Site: brandenburg
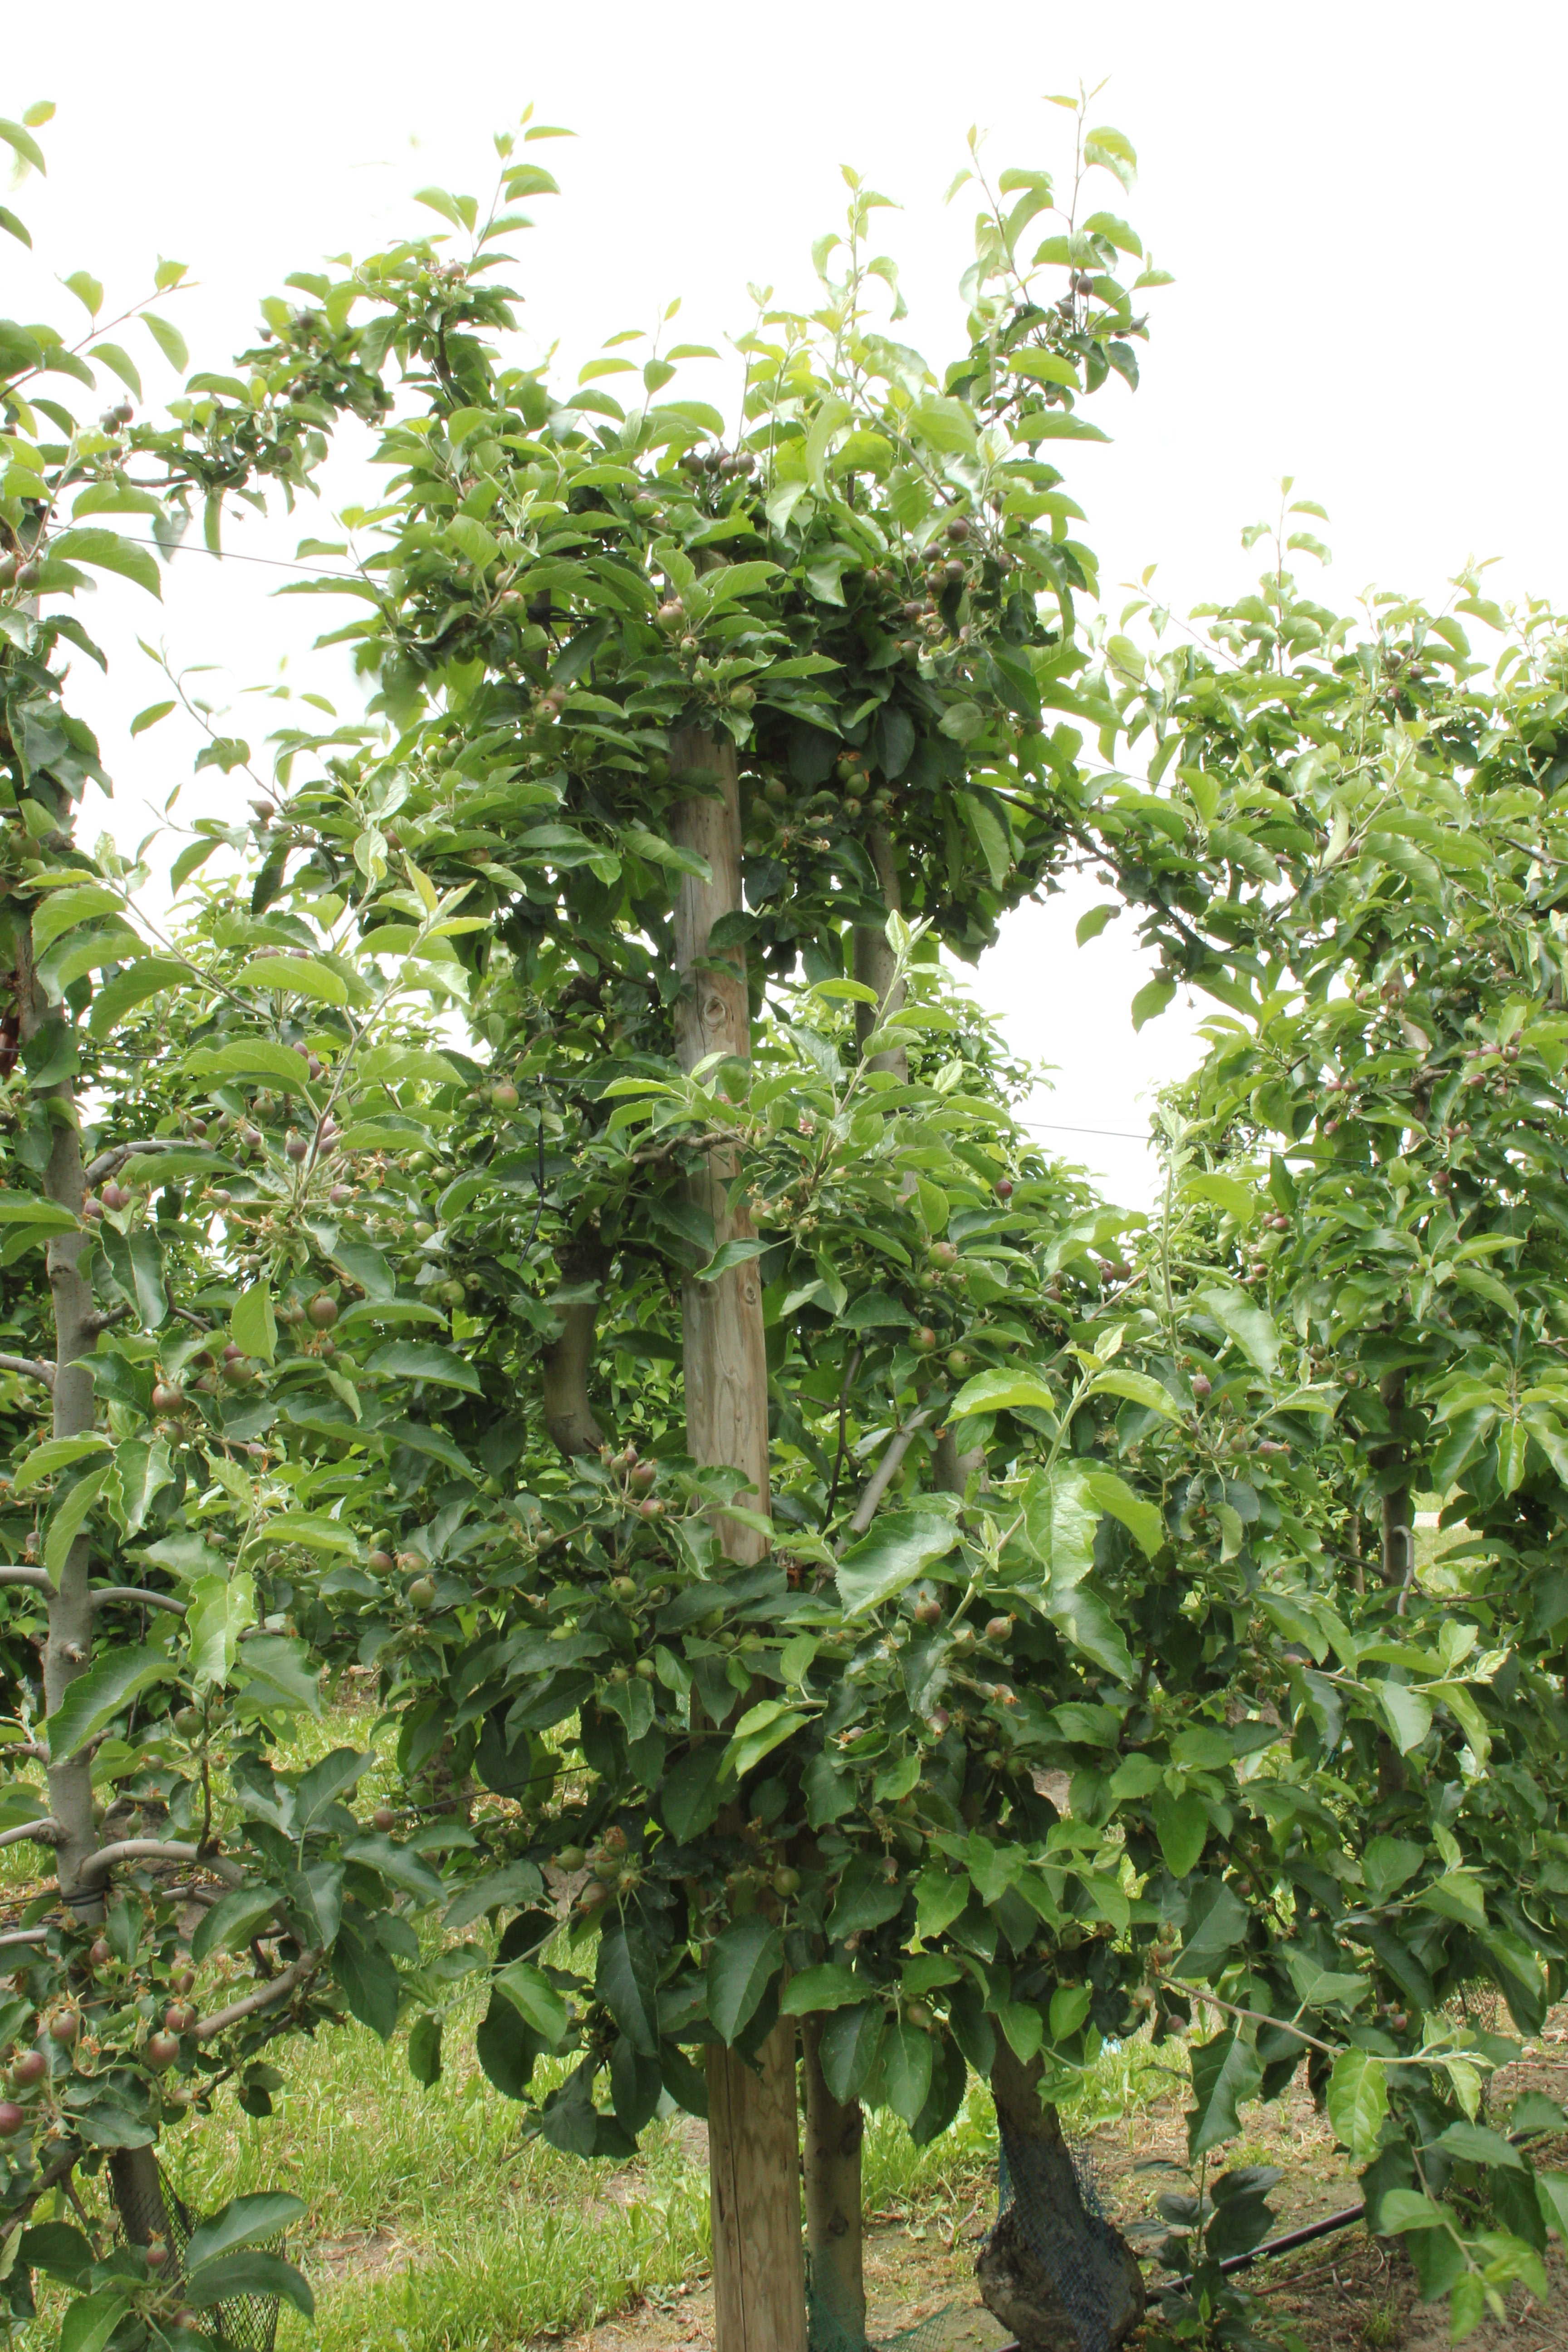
Growth stage (BBCH 72): Development of fruit